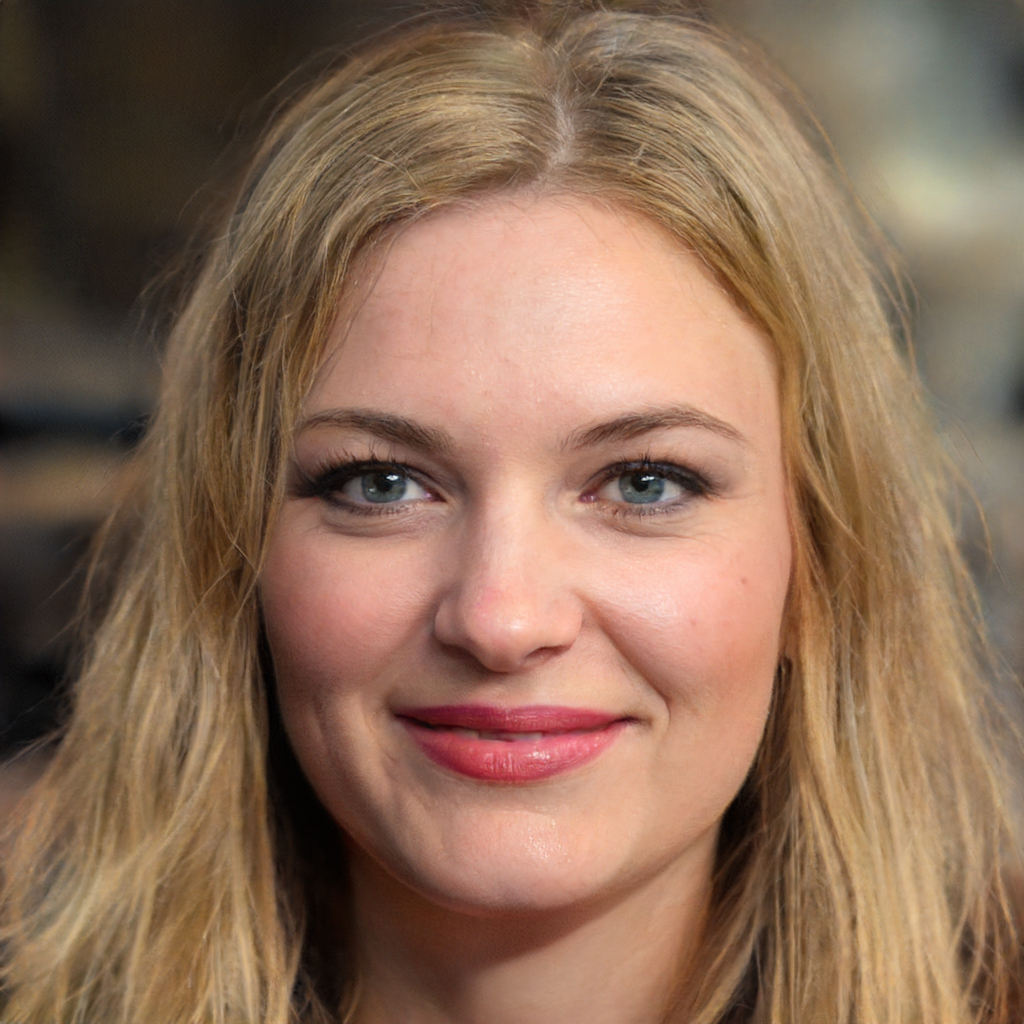
Portrait style: Real Portrait